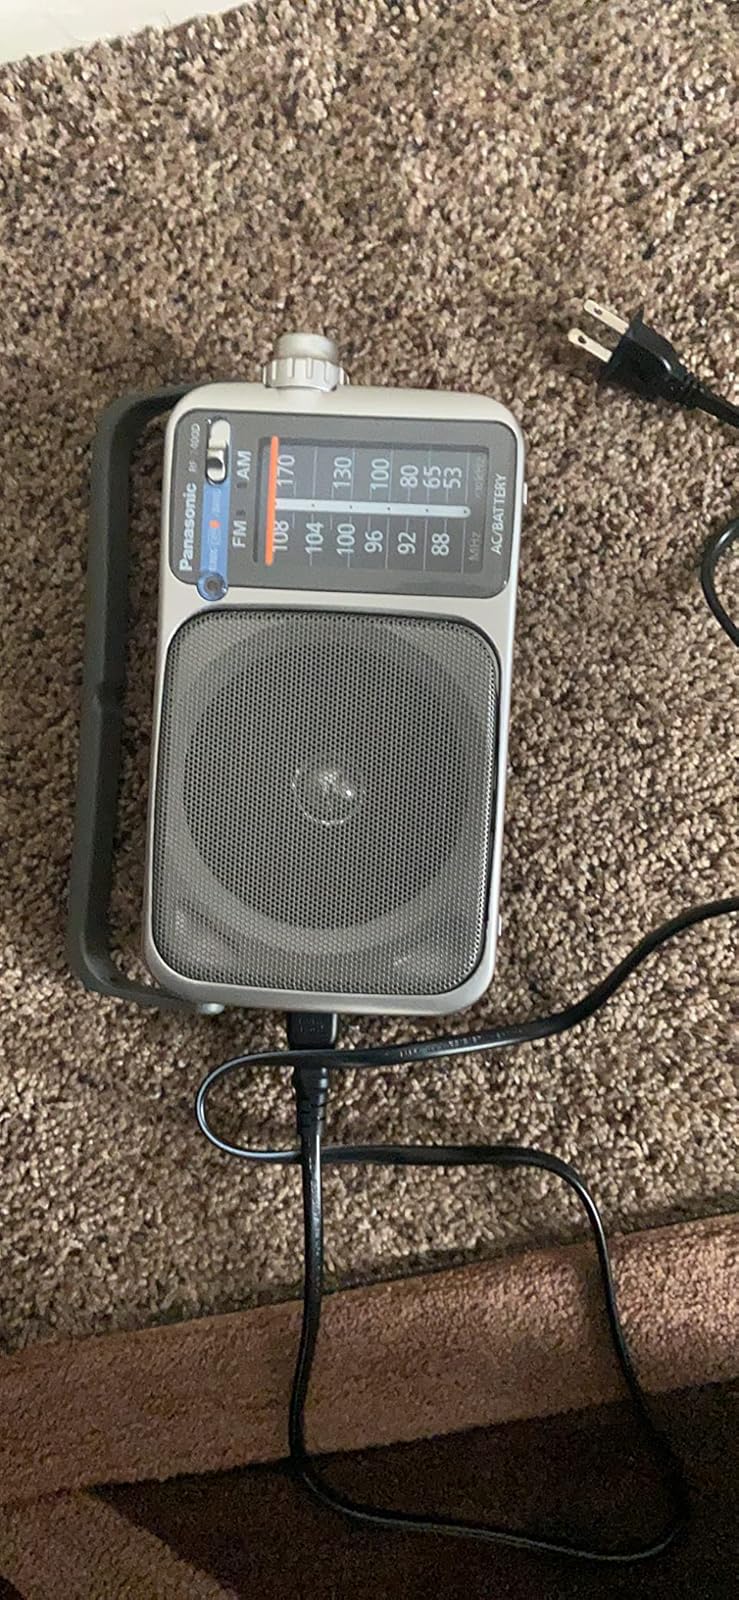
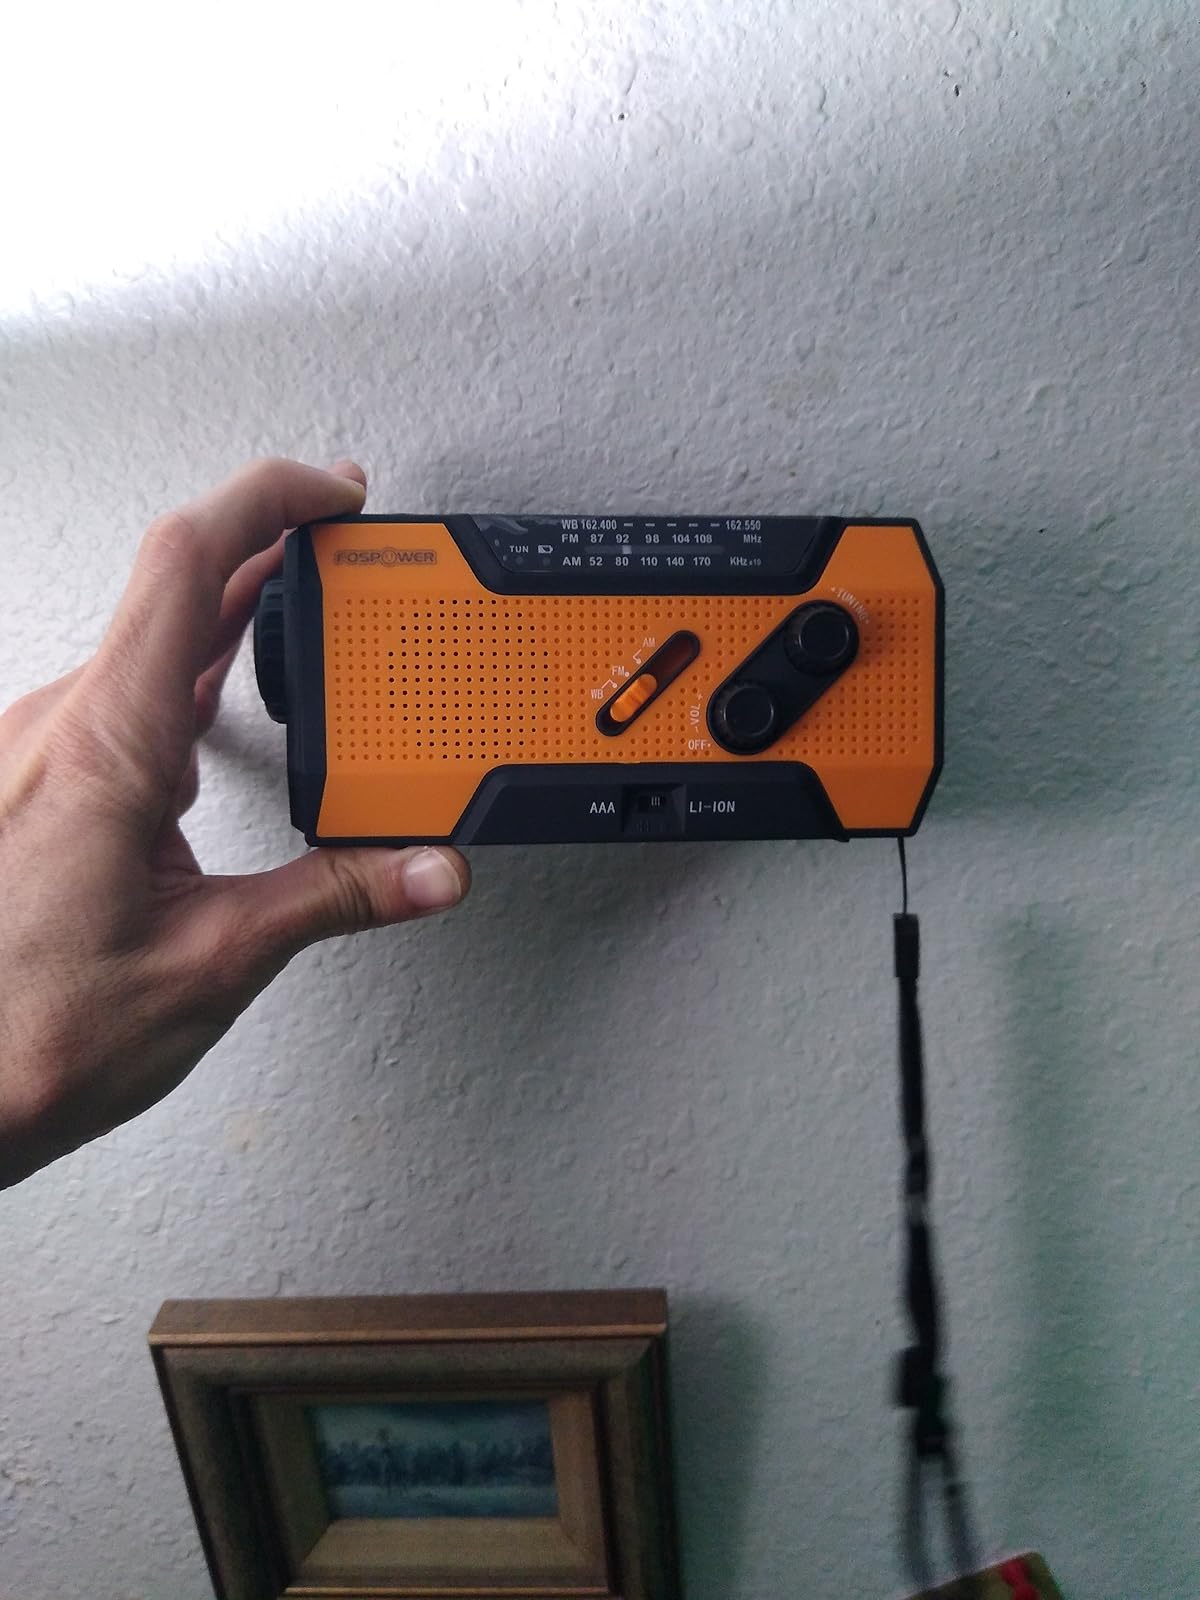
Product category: radio
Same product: no